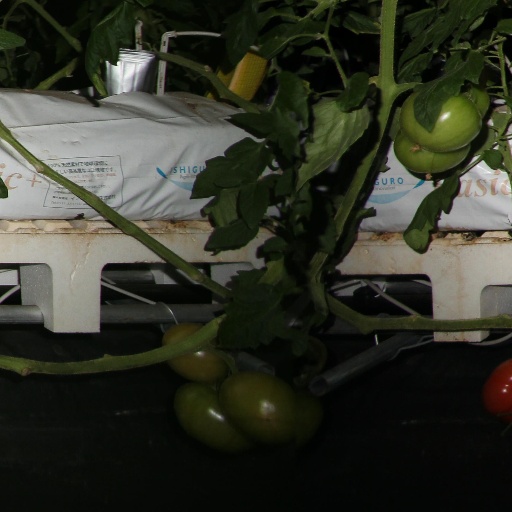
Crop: tomato